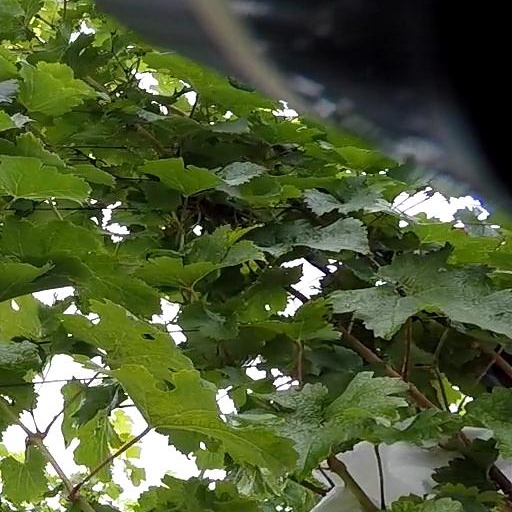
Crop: grape